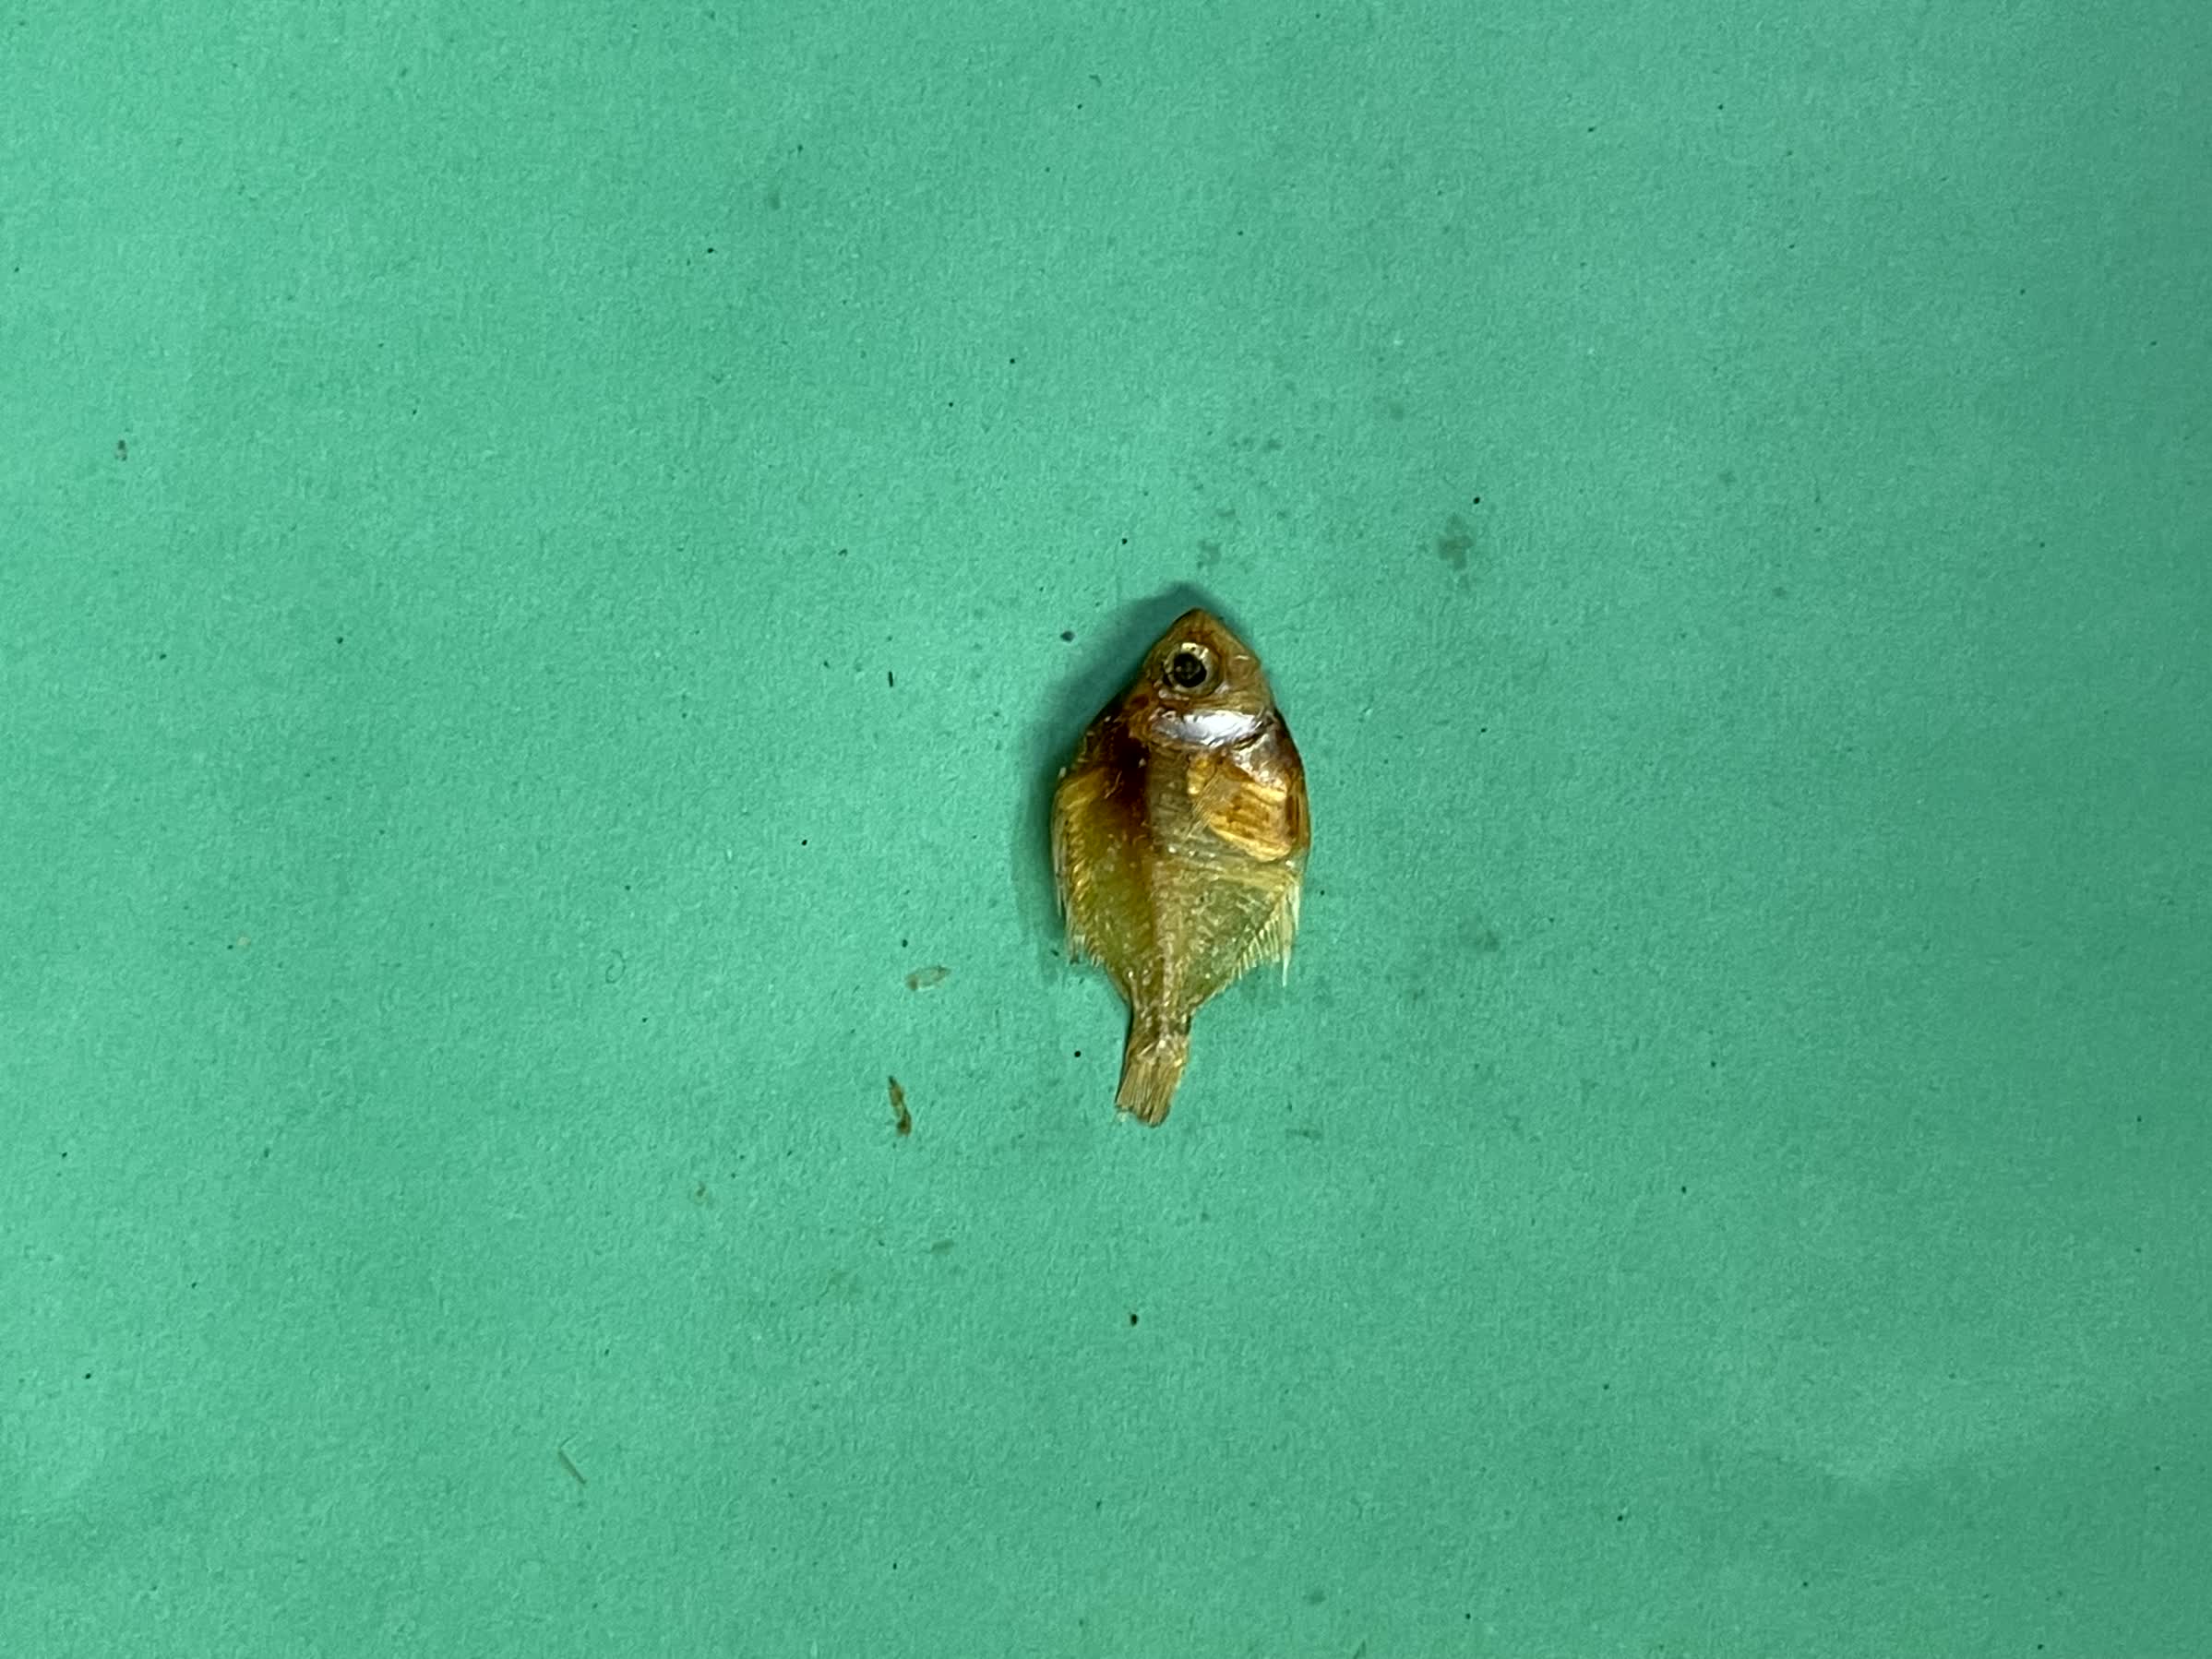
Species: Chanda